Leiningerland

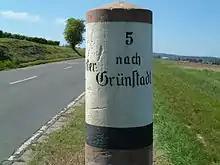
Hour column from the time of Bavarian rule

In the Middle Ages, the Eckbach stream was called the "Leinbach", which referred to the so-called "Leinbaum" or Norway maple. At that time, both the maple and the large-leaved lime occurred locally, especially on the banks of the Eckbach. The old name of the stream may have been the origin of the name given to the castle seat of the House of Leiningen, probably Frankish nobles who came from the area of the upper Eckbach and whose coat of arms bore a lime tree. The castle was called the Leiningen, but is known today as Altleiningen Castle. Records of its occupation go back at least to the early 12th century - to Count Emich II (died before 1138). Not certain, but probable, is that his predecessor, Emich I, was also his father. Many communities, both locally and further afield, bearn the silver eagle of the Leiningens in their municipal coat of arms.